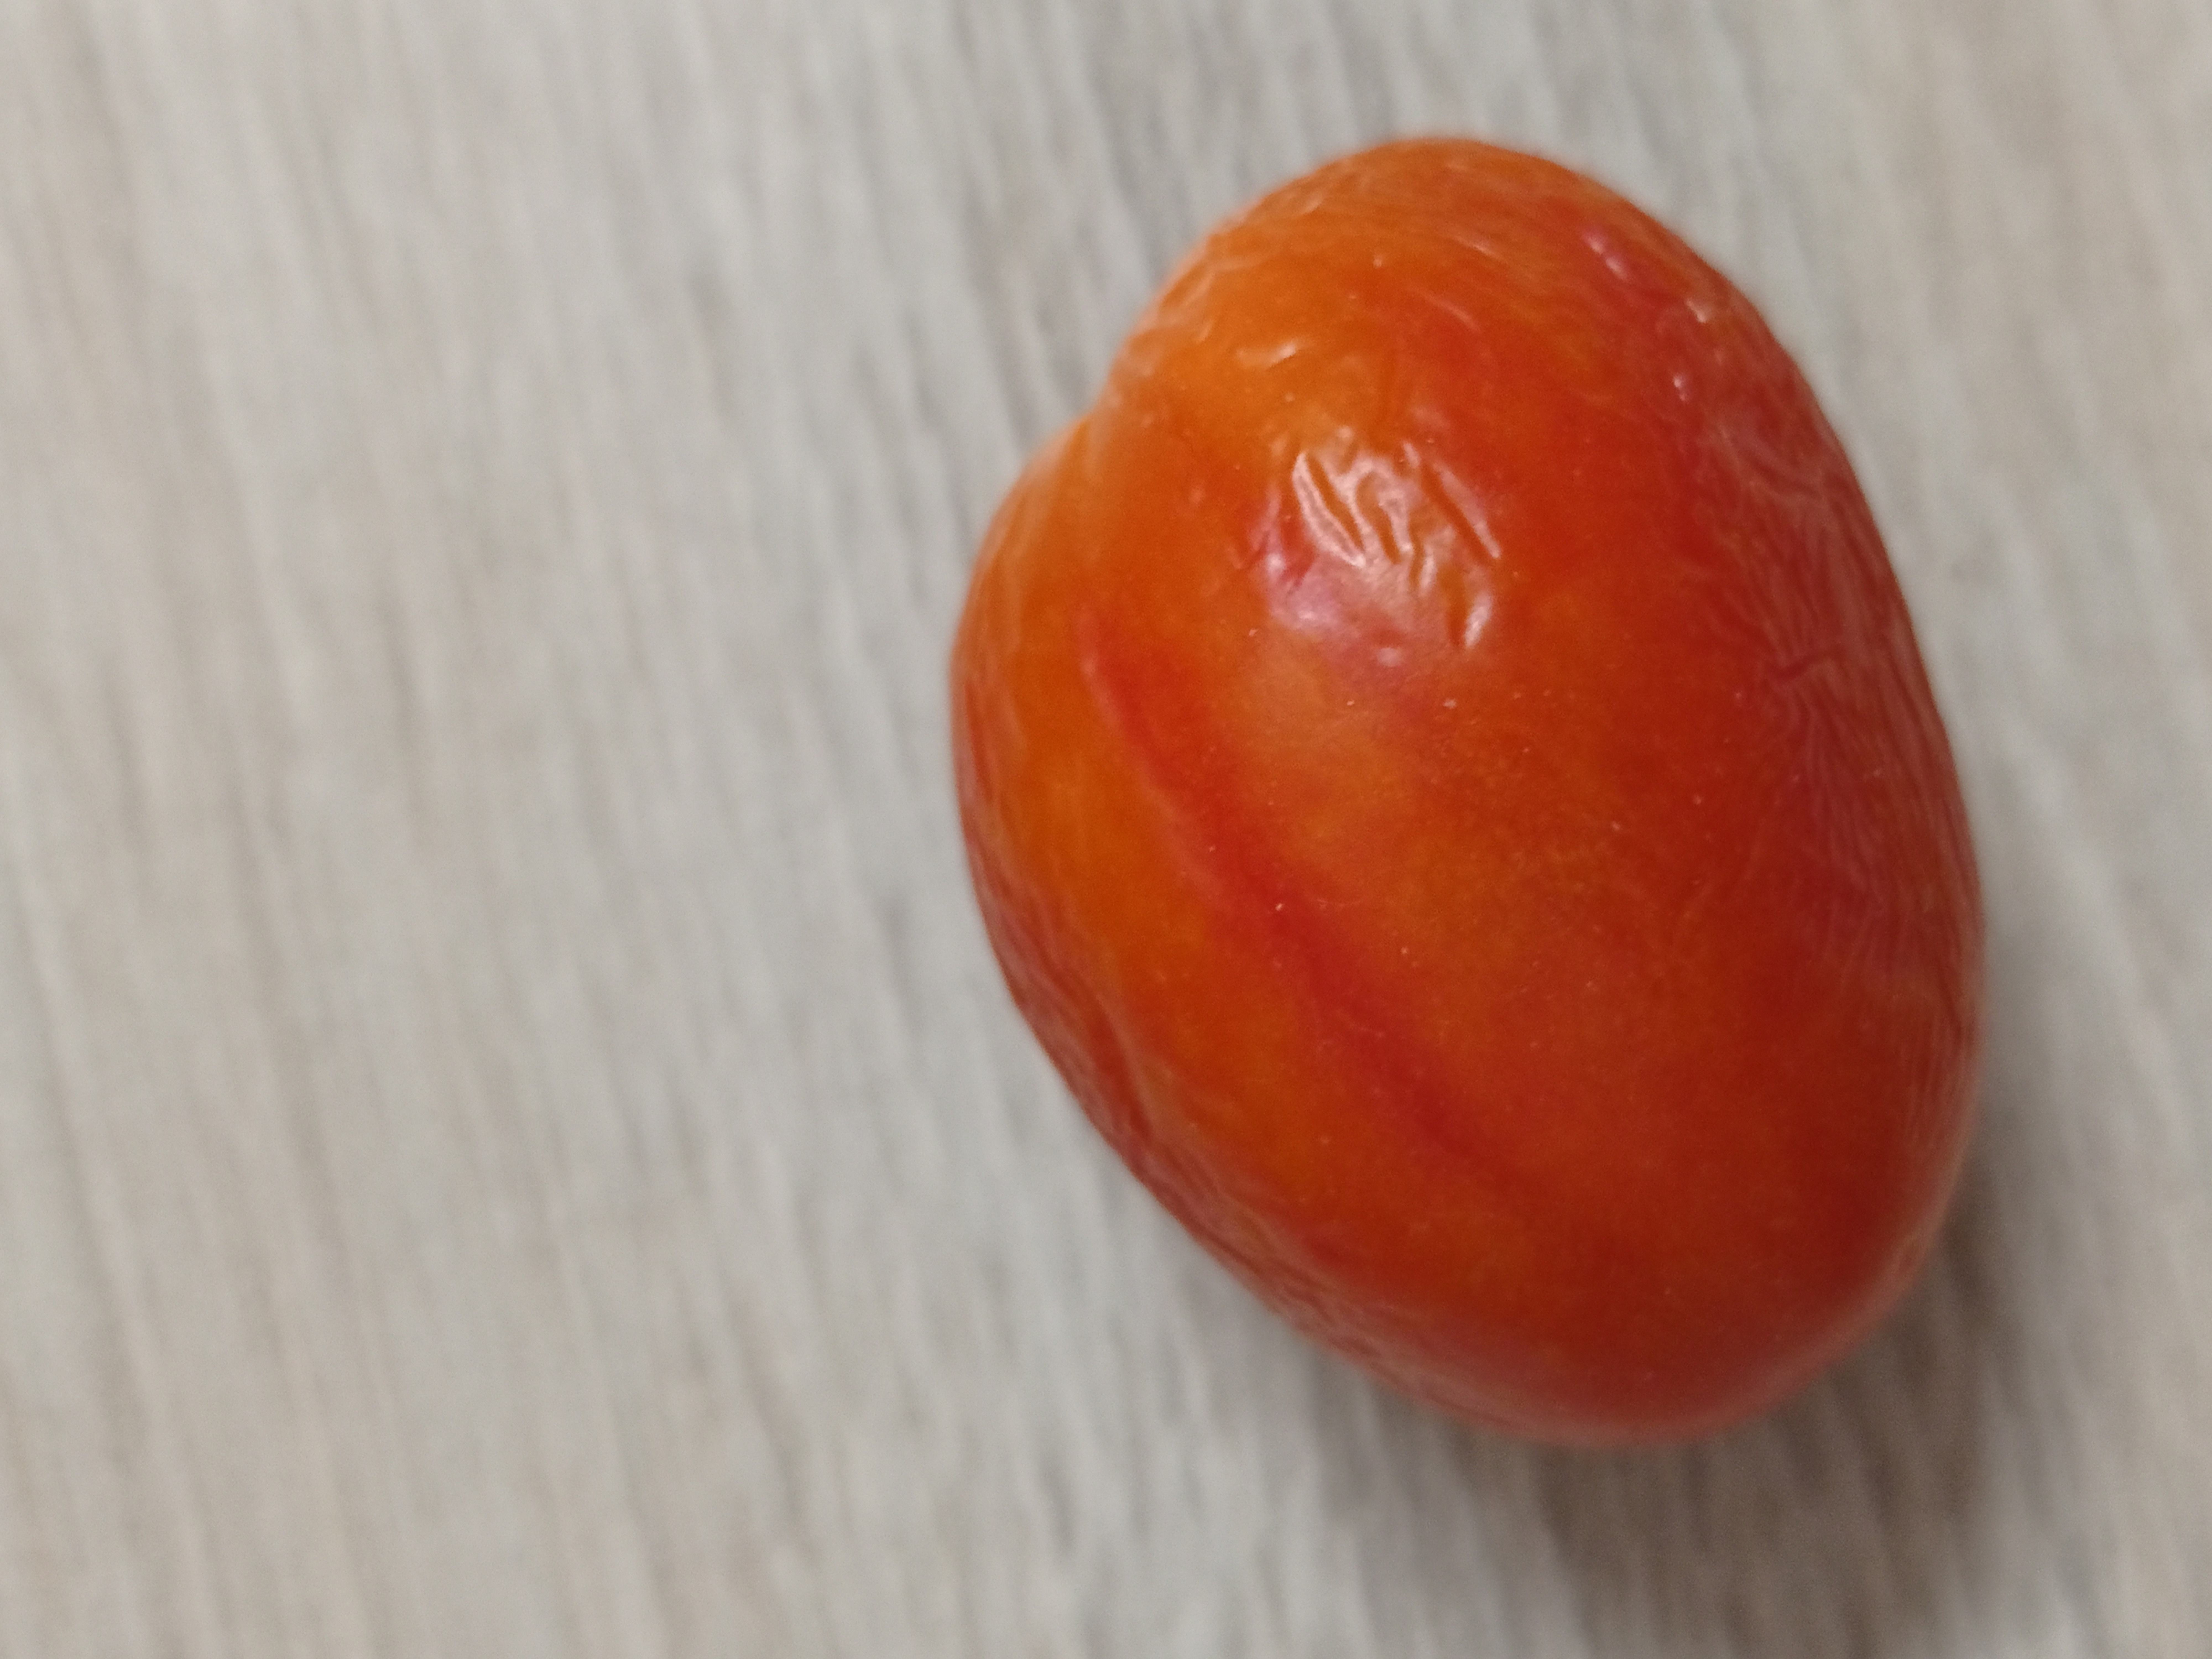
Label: Fresh